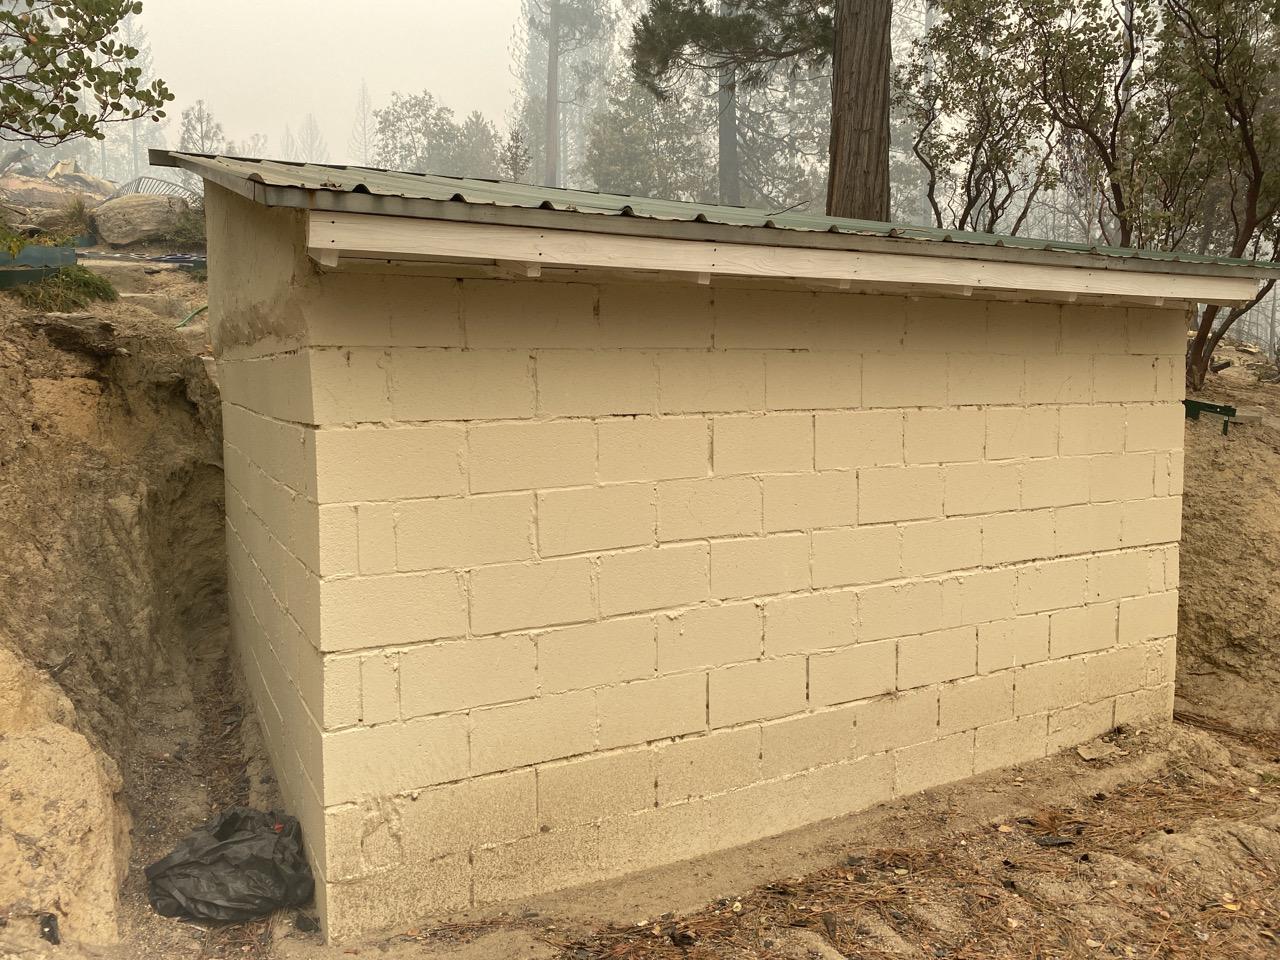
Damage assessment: no_damage